747 Supertanker

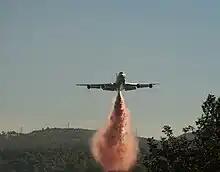
The 747 Supertanker during the 2010 Mount Carmel forest fire in Israel

The Global Supertanker was equipped with a pressurized liquid drop system, which could disperse fire retardant under high pressure or drop retardant at the speed of falling rain. Using the pressurized system, the aircraft could deliver retardant to the scene of a fire while flying at a height of , at approximately , configured as if it were on approach for landing. The Supertanker's tank system could be configured for segmented drops, allowing the contents of the tank to be released at multiple intervals while in flight. According to the company, the aircraft was capable of laying down a swath of fire retardant long and as wide as .